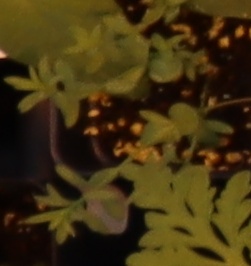
Label: Flax